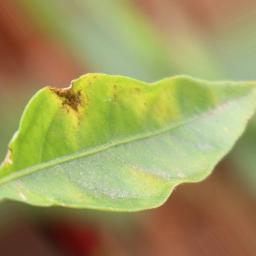
Label: healthy